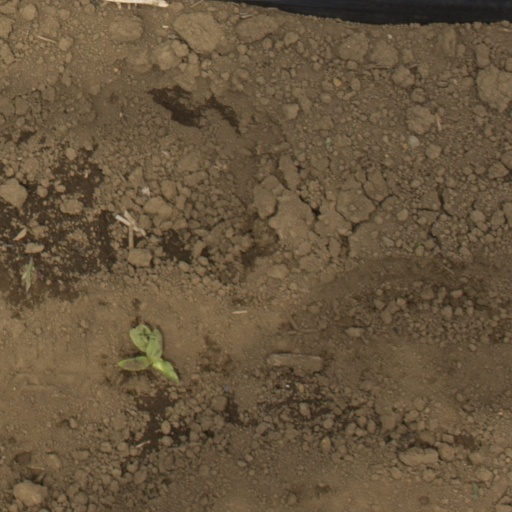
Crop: Jerusalem artichoke